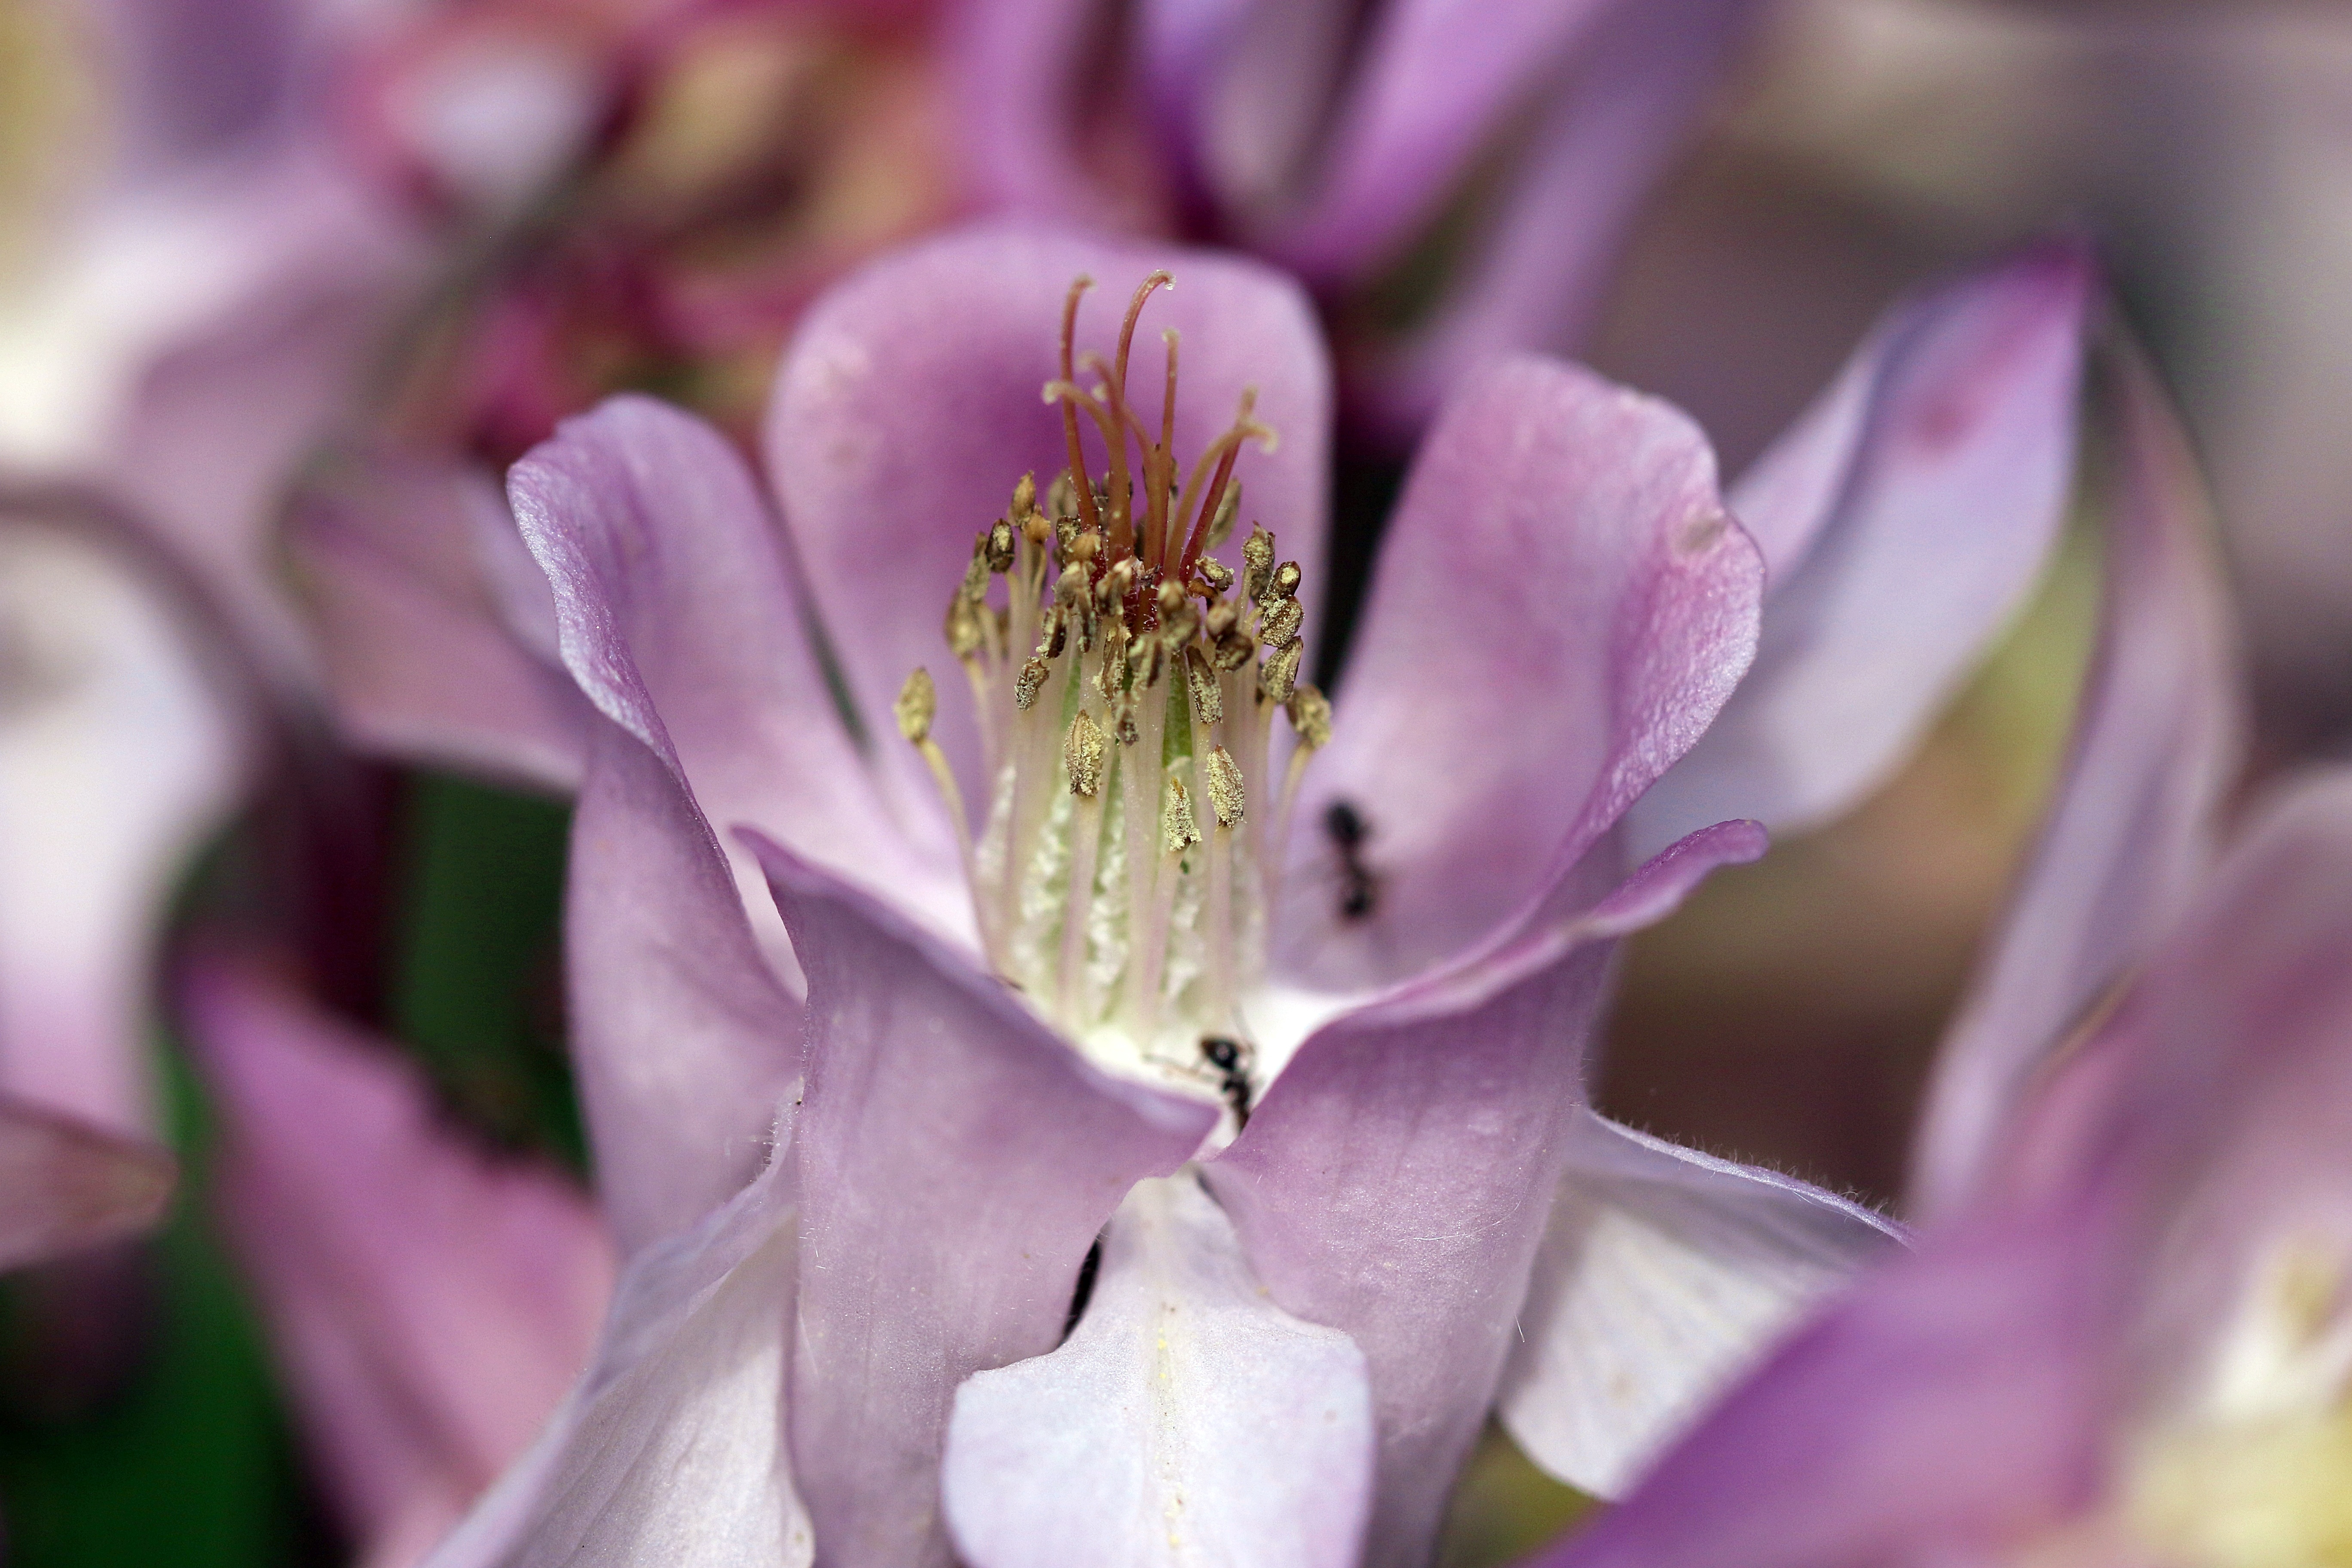
blossom, plant, photography, flower, petal, bar, pollen, spring, macro, botany, blooming, yellow, garden, closeup, pink, flora, wildflower, close up, flowering, orlik, sharpness, stamens, full bloom, macro photography, clarity, flowering plant, the petals, boost, inside a flower, land plant